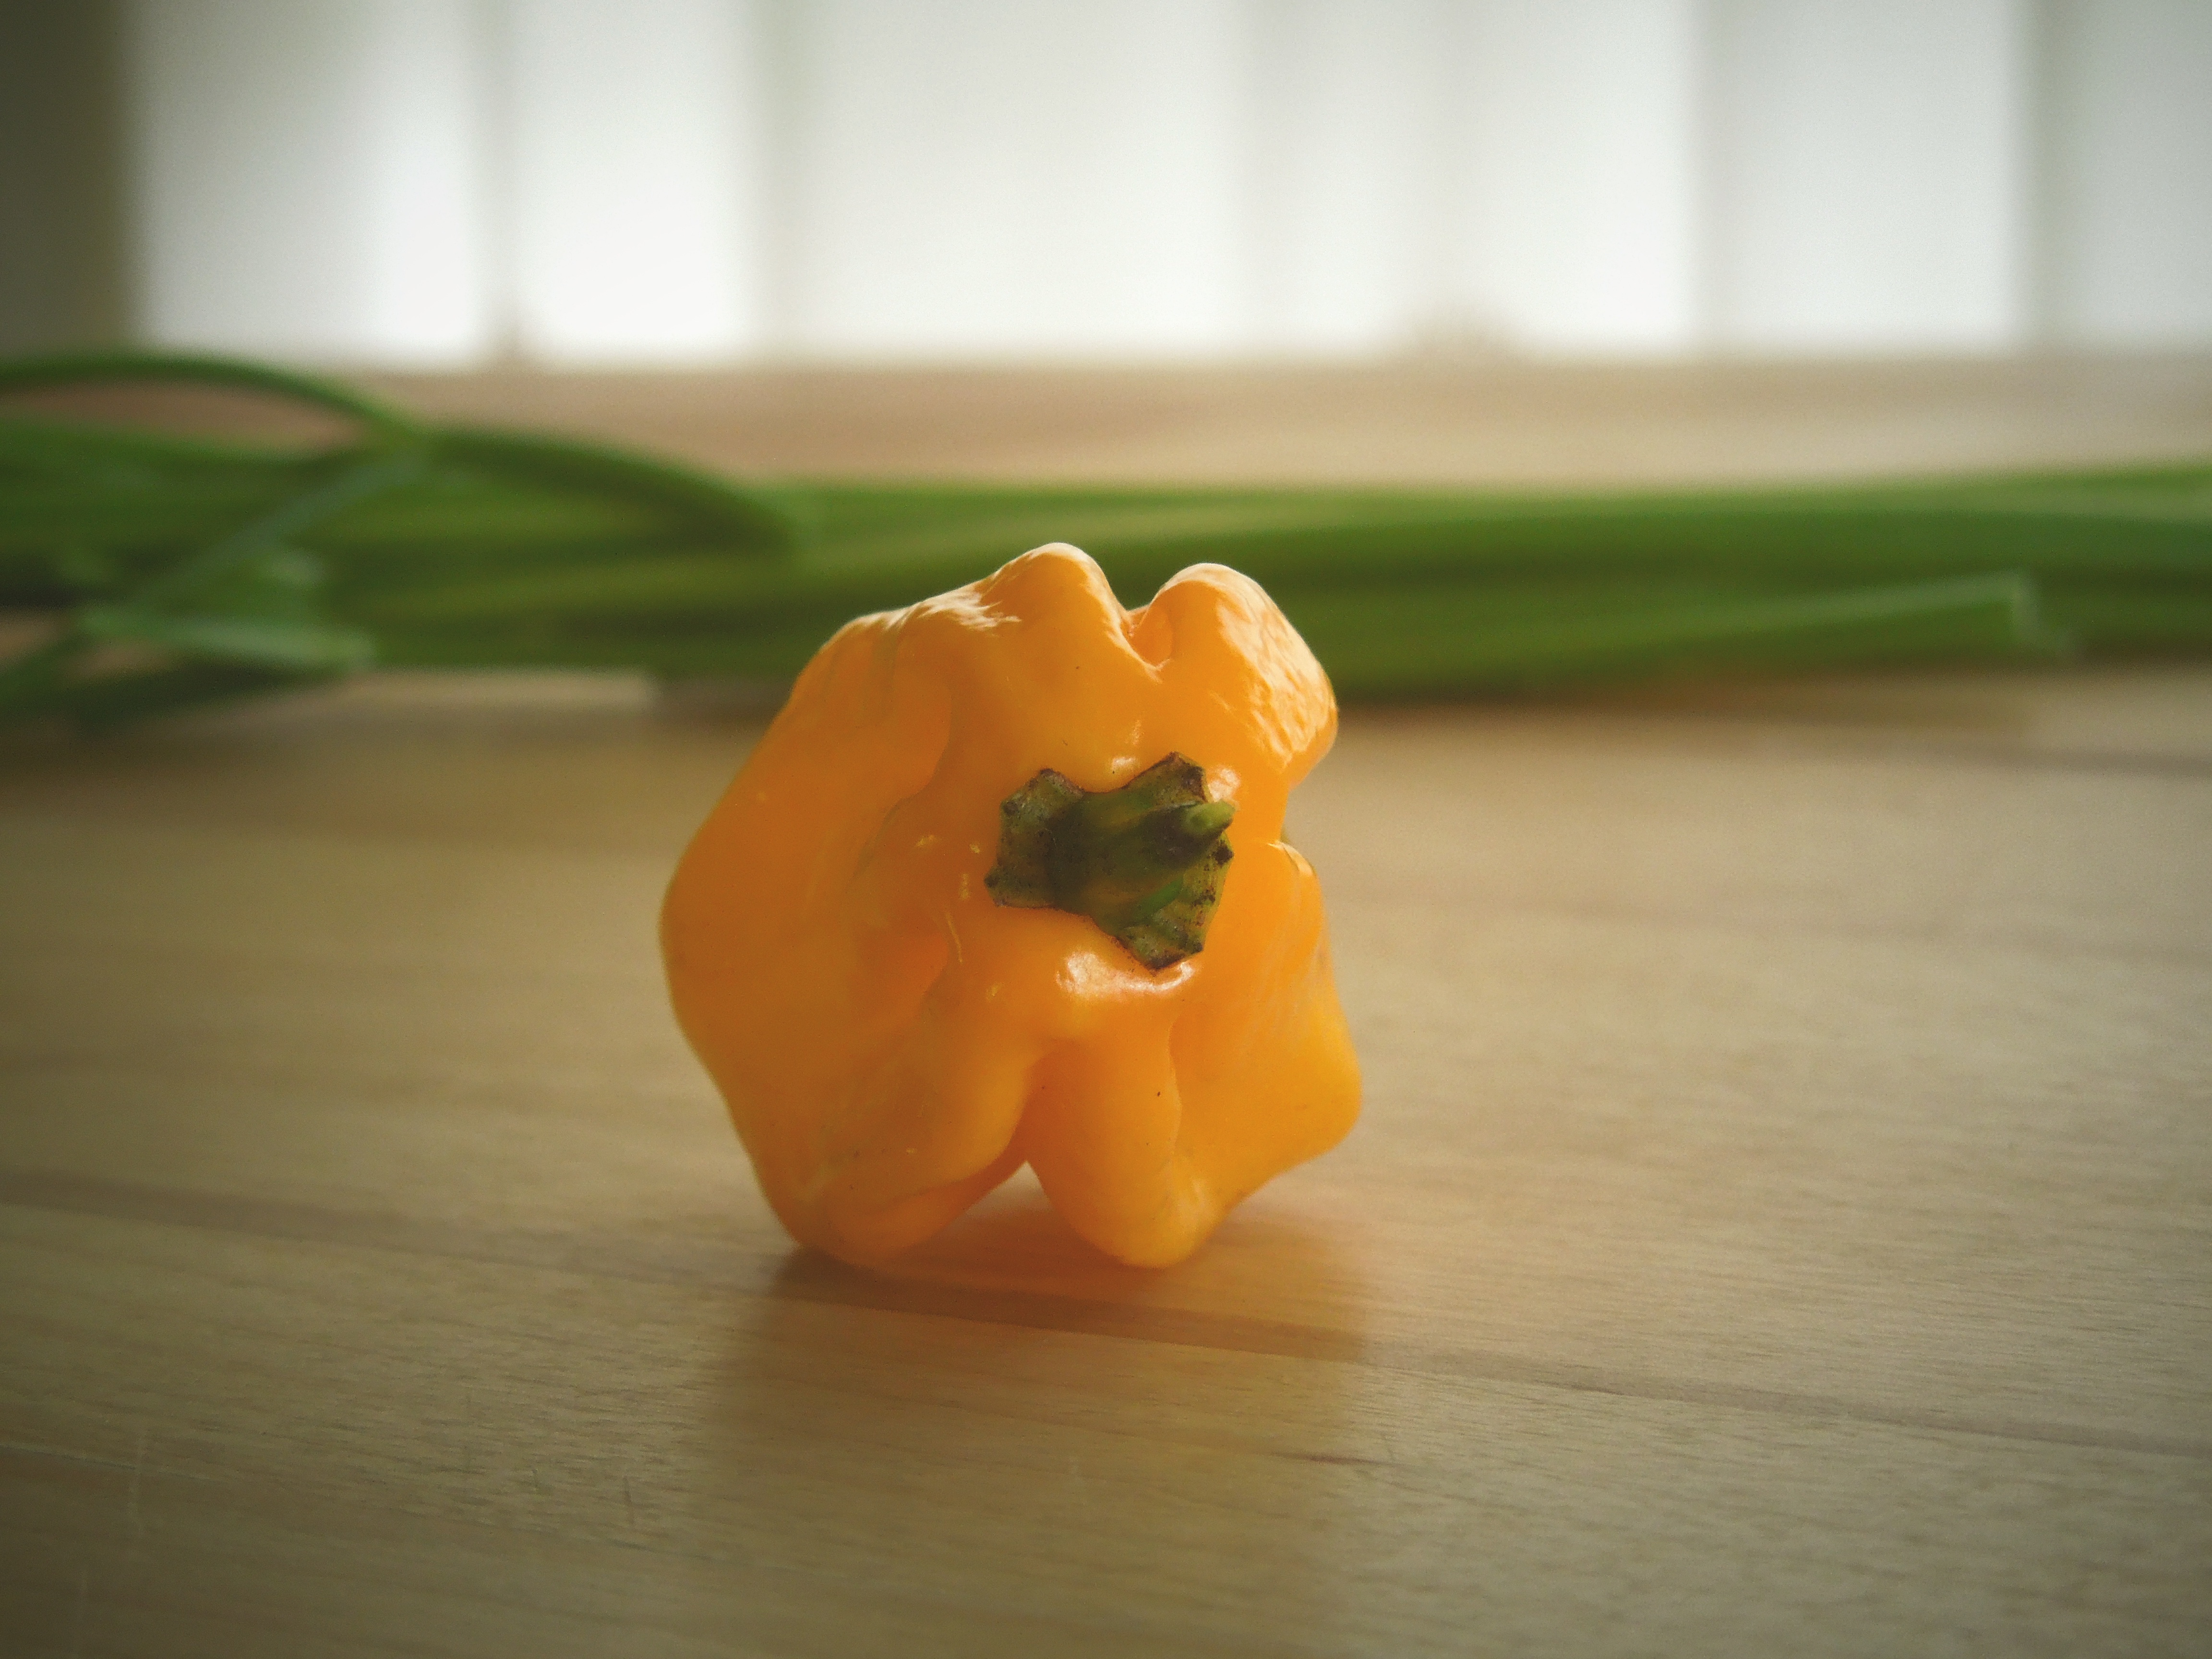
plant, fruit, flower, food, green, produce, vegetable, yellow, macro photography, flowering plant, land plant